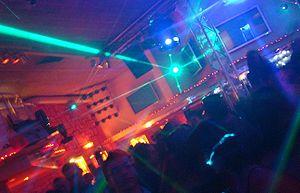
Le rythme de la nuit à la discothèque le Poisson Rouge à Wintzenheim